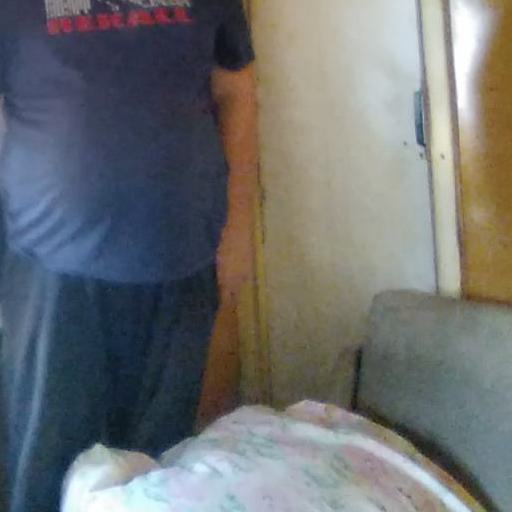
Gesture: no_gesture